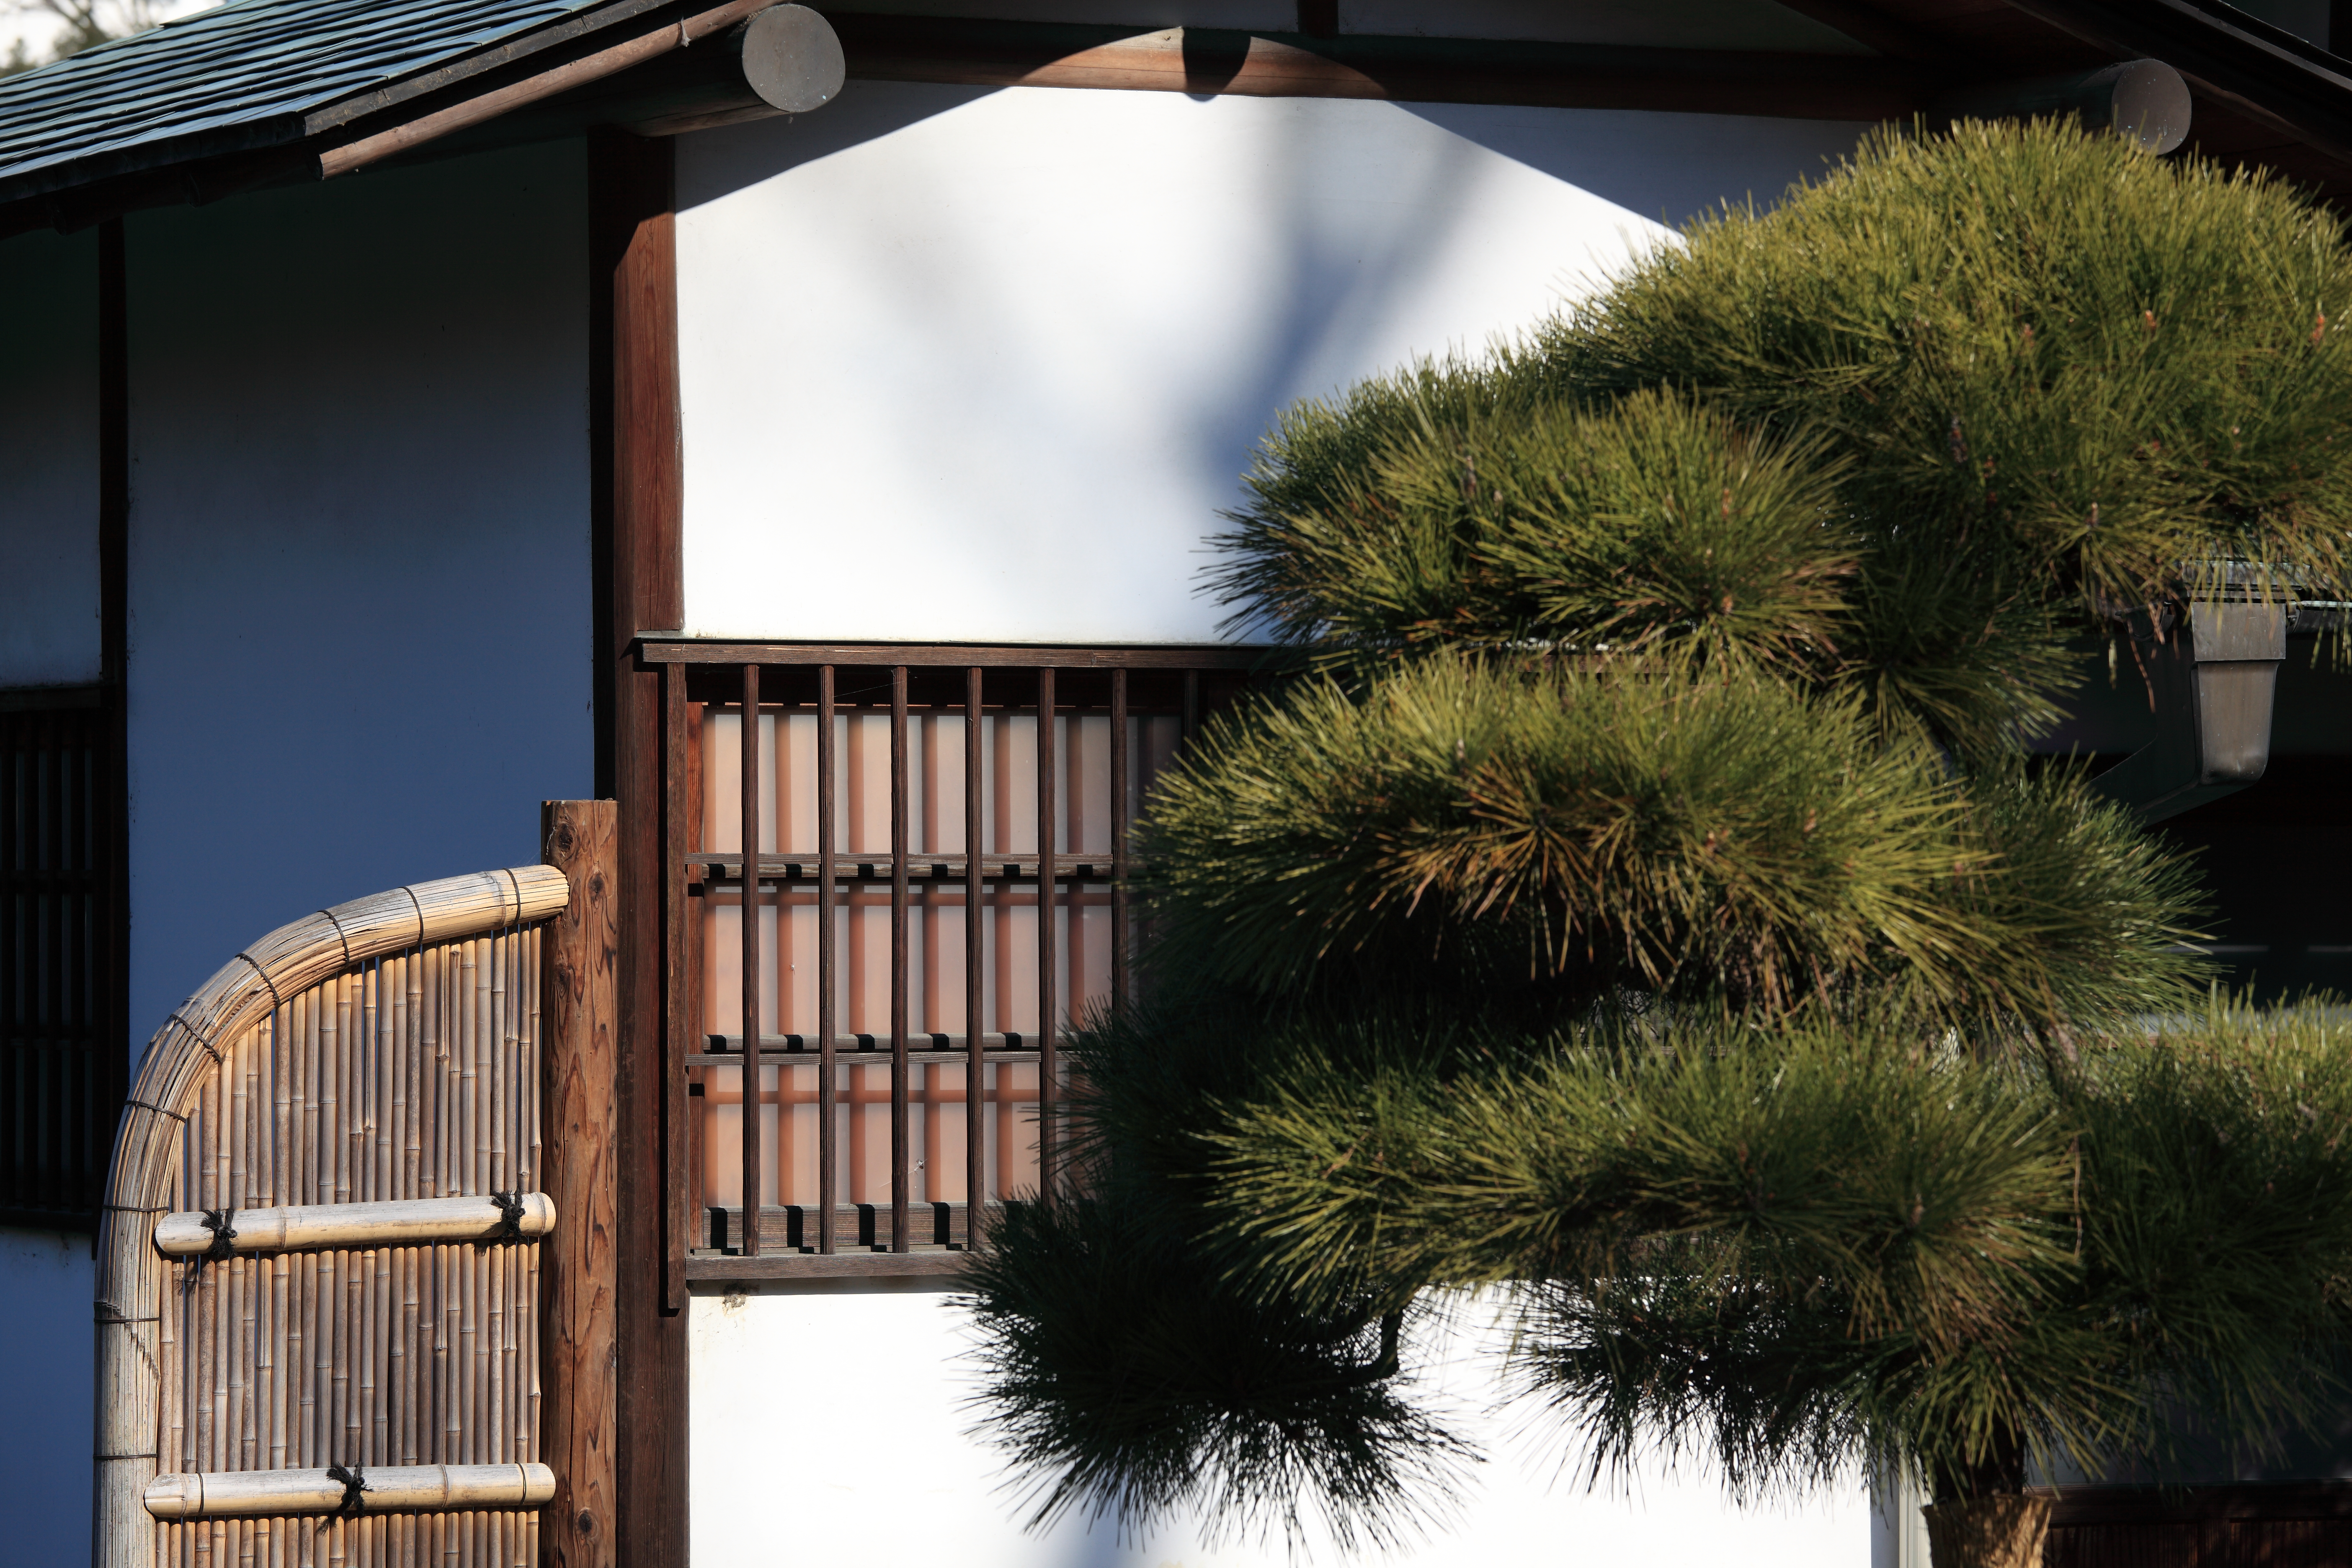
architecture, wood, villa, house, window, home, balcony, high, facade, property, exterior, apartment, interior design, japanese, 5d, style, hires, estate, markii, traditional, hi, res, resolution, 5photosaday, outdoor structure